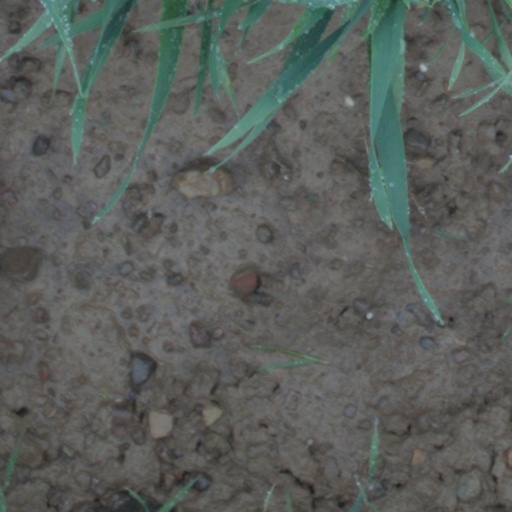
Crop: wheat